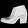
Label: Ankle boot